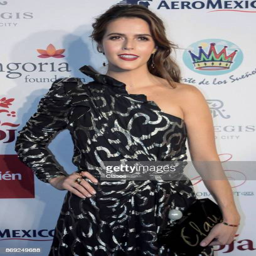
actor poses during the red carpet